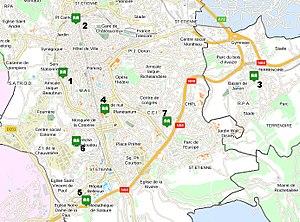
1. Médiathèque de Tarentaize 2.Médiathèque de Carnot 3. Médiathèque de Terrenoire 4. Médiathèque de Tréfilerie 5. Médiathèque de Solaure 6. Médiathèque de La Cotonne 7. Médiathèque de Beaulieu